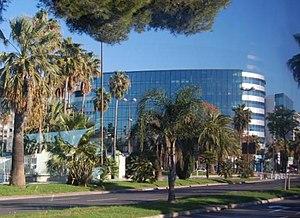
L'École des hautes études commerciales du Nord est une grande école de commerce française privée à but non lucratif dont le campus principal est situé à Roubaix. Fondée à Lille en 1906, elle prend le nom d'École des hautes études commerciales du Nord en 1951, d'où elle tire son acronyme. À partir des années 2010, elle possède des campus à Lille, Nice, Paris, Londres et Singapour.